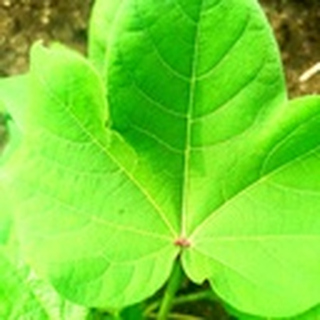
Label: healthy_cotton